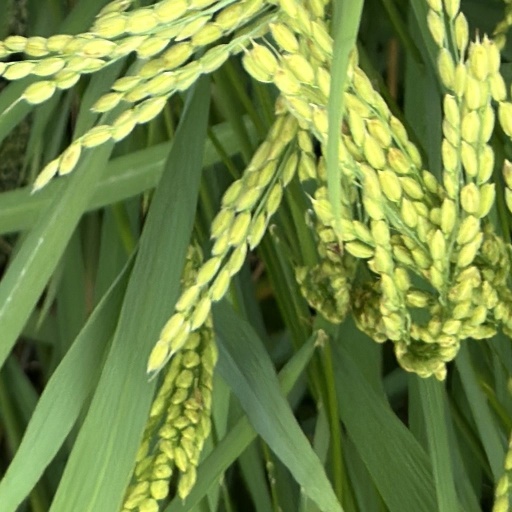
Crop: rice